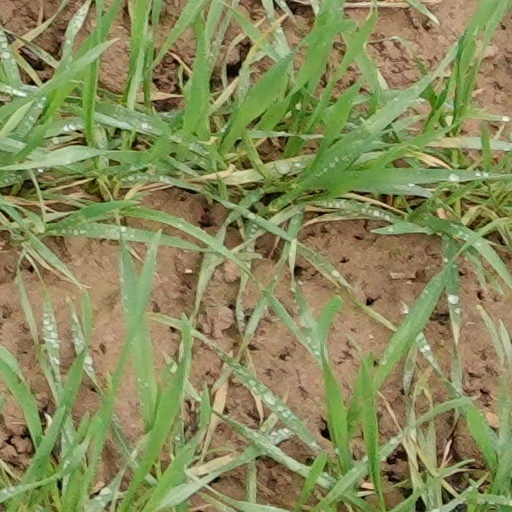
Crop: wheat